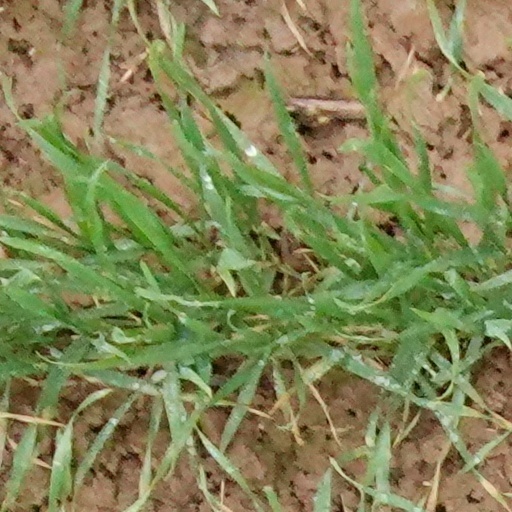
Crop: wheat